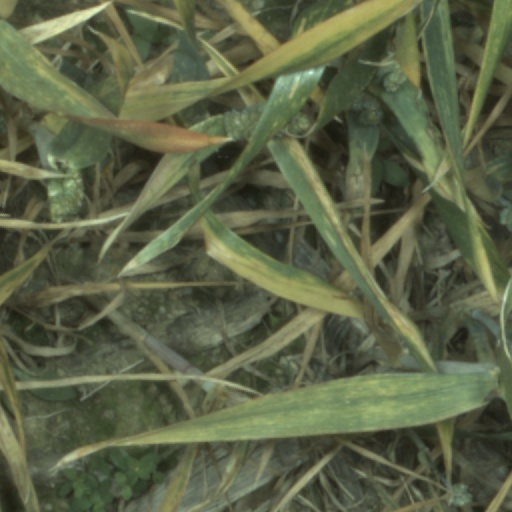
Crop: wheat